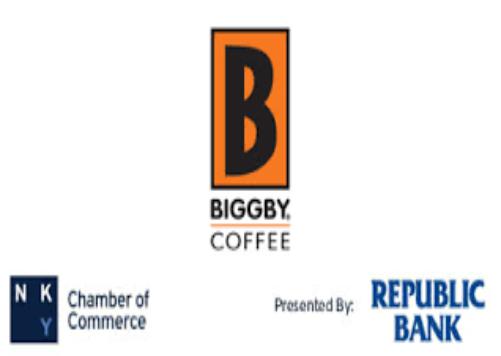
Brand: Biggby Coffee
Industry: Food